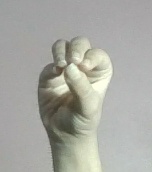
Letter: ha